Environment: real
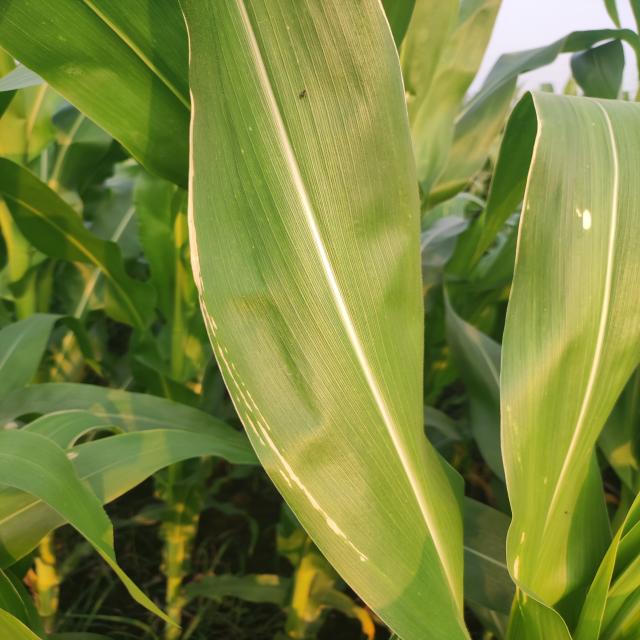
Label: northern_corn_leaf_blight